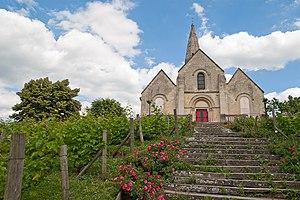
Photos prises à Sartrouville et montrant les vignes de la ville devant l'église millénaire Saint Martin.
Sartrouville est une commune française située dans les Yvelines, en région Île-de-France. Banlieue nord-ouest de Paris, elle est le chef-lieu du canton de Sartrouville, sur la Seine. Sartrouville est, par sa population, la deuxième commune des Yvelines après Versailles, avec 51 967 habitants au recensement de 2017.
Cet article recense les monuments historiques du nord des Yvelines, en France.
L'église Saint-Martin de Sartrouville est une église paroissiale catholique située dans la commune française de Sartrouville et le département des Yvelines. Elle est dédiée à l'évêque Martin de Tours, En 2009, l'église a célébré les mille ans de son existence.